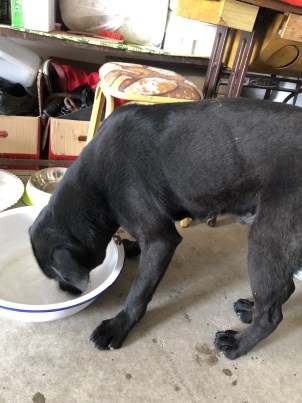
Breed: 3580-n000122-Labrador_retriever